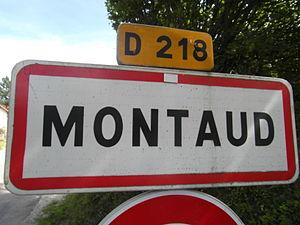
Panneau entrée Montaud (D28)
Montaud est une commune française située géographiquement dans le massif du Vercors, administrativement dans le département de l'Isère et en région Auvergne-Rhône-Alpes.